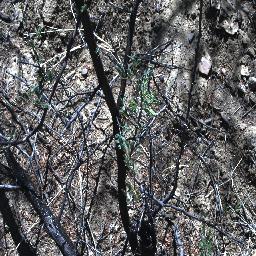
Label: prickly_acacia